Akazehe

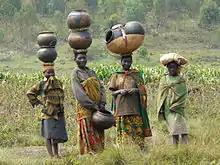
Rural Burundian women may greet each other with akazehe

Akazehe (also known as agocoya or, regionally, akayégo or akahibongozo) is a traditional Burundian form of chanted extended musical greeting, sung exclusively by and between women. The polyphonic form is practiced among rural women as a quotidian greeting between pairs of friends or relatives, irrespective of time or occasion.